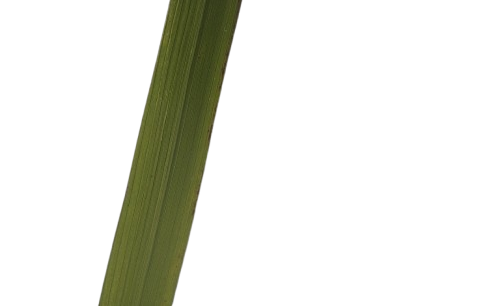
Label: Healthy